Chris de Wilzem

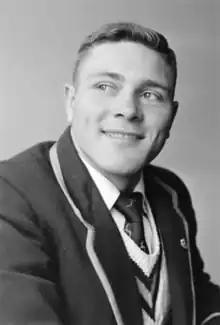
De Wilzem in New Zealand in 1956

Christian Johannes de Wilzem (14 October 1932 – 6 March 2006) was a South African rugby union player.